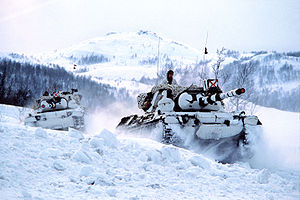
Norge / Politik / Militær
To norske kampvogne på manøvre i sneen ved Målselv i Nordnorge.
Norge, officielt Kongeriget Norge, er en skandinavisk enhedsstat i form af et konstitutionelt monarki, der består af den vestlige del af den skandinaviske halvø samt Jan Mayen, Svalbard og Bouvetøen. Norge har et areal på 385.207 km² og et indbyggertal på over 5,3 millioner. Det er det næsttyndest befolkede land i Europa. Den længste grænse går mod øst til Sverige, mod nord til Finland og Rusland. Resten af landet afgrænses af havet: Barentshavet mod nord, Norskehavet mod vest, Nordsøen mod sydvest og Skagerrak mod syd. Landets hovedstad er Oslo. Norge gør krav på territorierne Dronning Maud Land og Peter I's Ø i og ved Antarktis, men disse krav er ikke alment anerkendt.